Clochard (film)

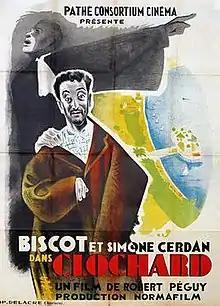

Clochard is a 1932 French comedy film directed by Robert Péguy and starring Georges Biscot and Simone Cerdan. In French the title is a phrase roughly equivalent to tramp. The film's sets were designed by the art director Robert-Jules Garnier.